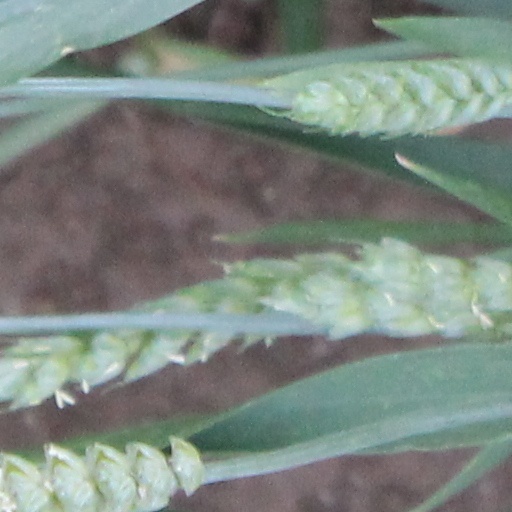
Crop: wheat